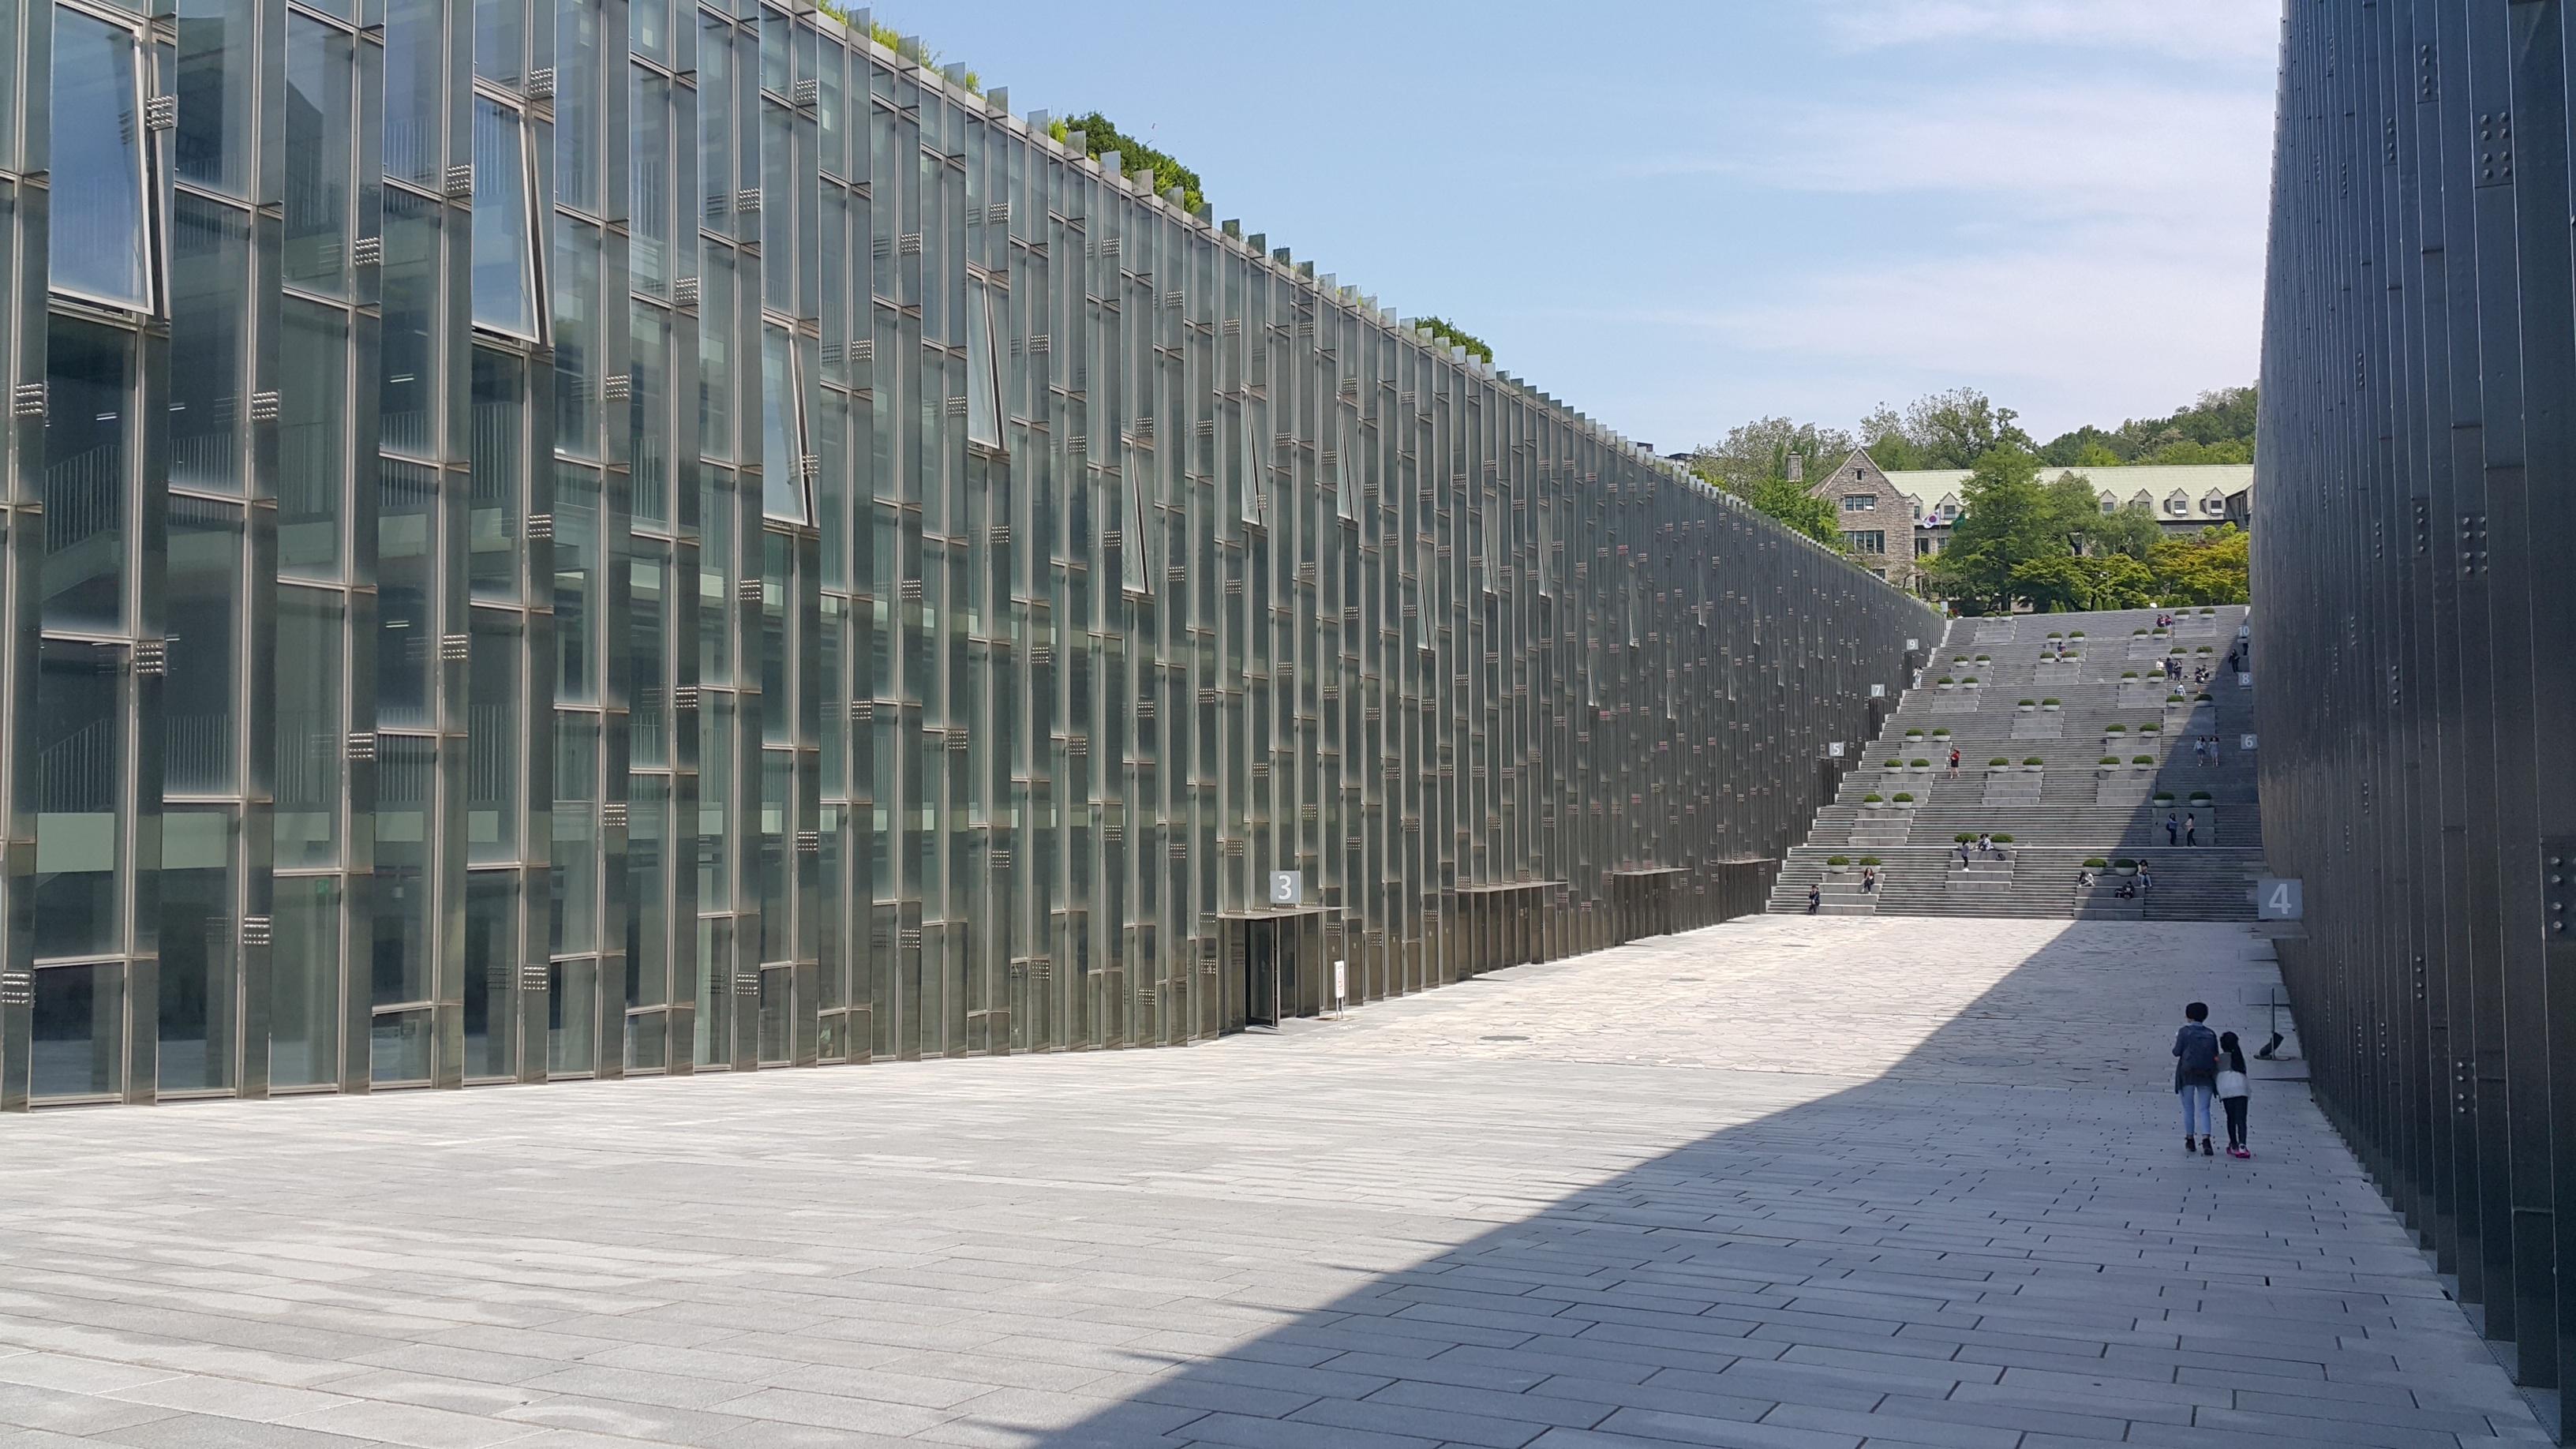
architecture, structure, wood, wall, facade